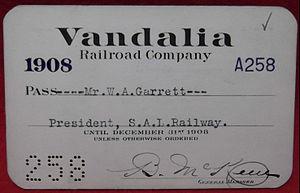
Le Vandalia Railroad, était un ancien chemin de fer américain de classe I qui reliait Saint-Louis, Missouri, Peoria, Illinois, Indianapolis, Indiana, Logansport, Indiana, et South Bend, Indiana; son service voyageur allait même jusqu'à Toledo, Ohio via les voies du Wabash Railway. Une bonne partie de ce kilométrage lui appartenait, le reste était loué ou utilisé grâce à des droits de circulation. De plus, le Vandalia possédait et exploitait une ligne entre Indianapolis et Vincennes, Indiana. La ligne était essentiellement utilisée pour le transport de fret, et son triage principal se trouvait à Logansport. Il fut rapidement racheté par le Pennsylvania Railroad, lequel fusionna avec le New York Central pour donner le Penn Central en 1968, avant d'être intégré dans Conrail en 1976.. L'intégration du Penn Central dans Conrail entraina l'abandon pratiquement total de la ligne.